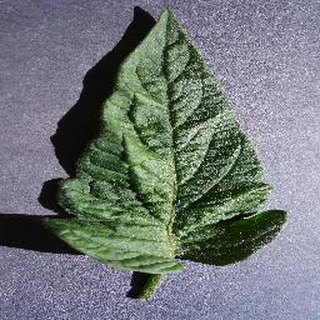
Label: healthy_tomato